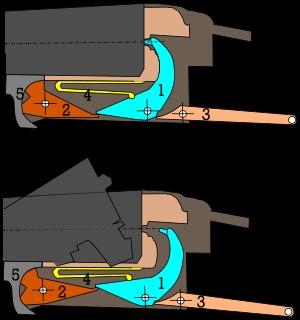
Le levier armeur est une pièce de fusil à bascule. Son rôle est de réarmer le chien lors du basculage du fusil, généralement par l'intermédiaire de la longuesse.